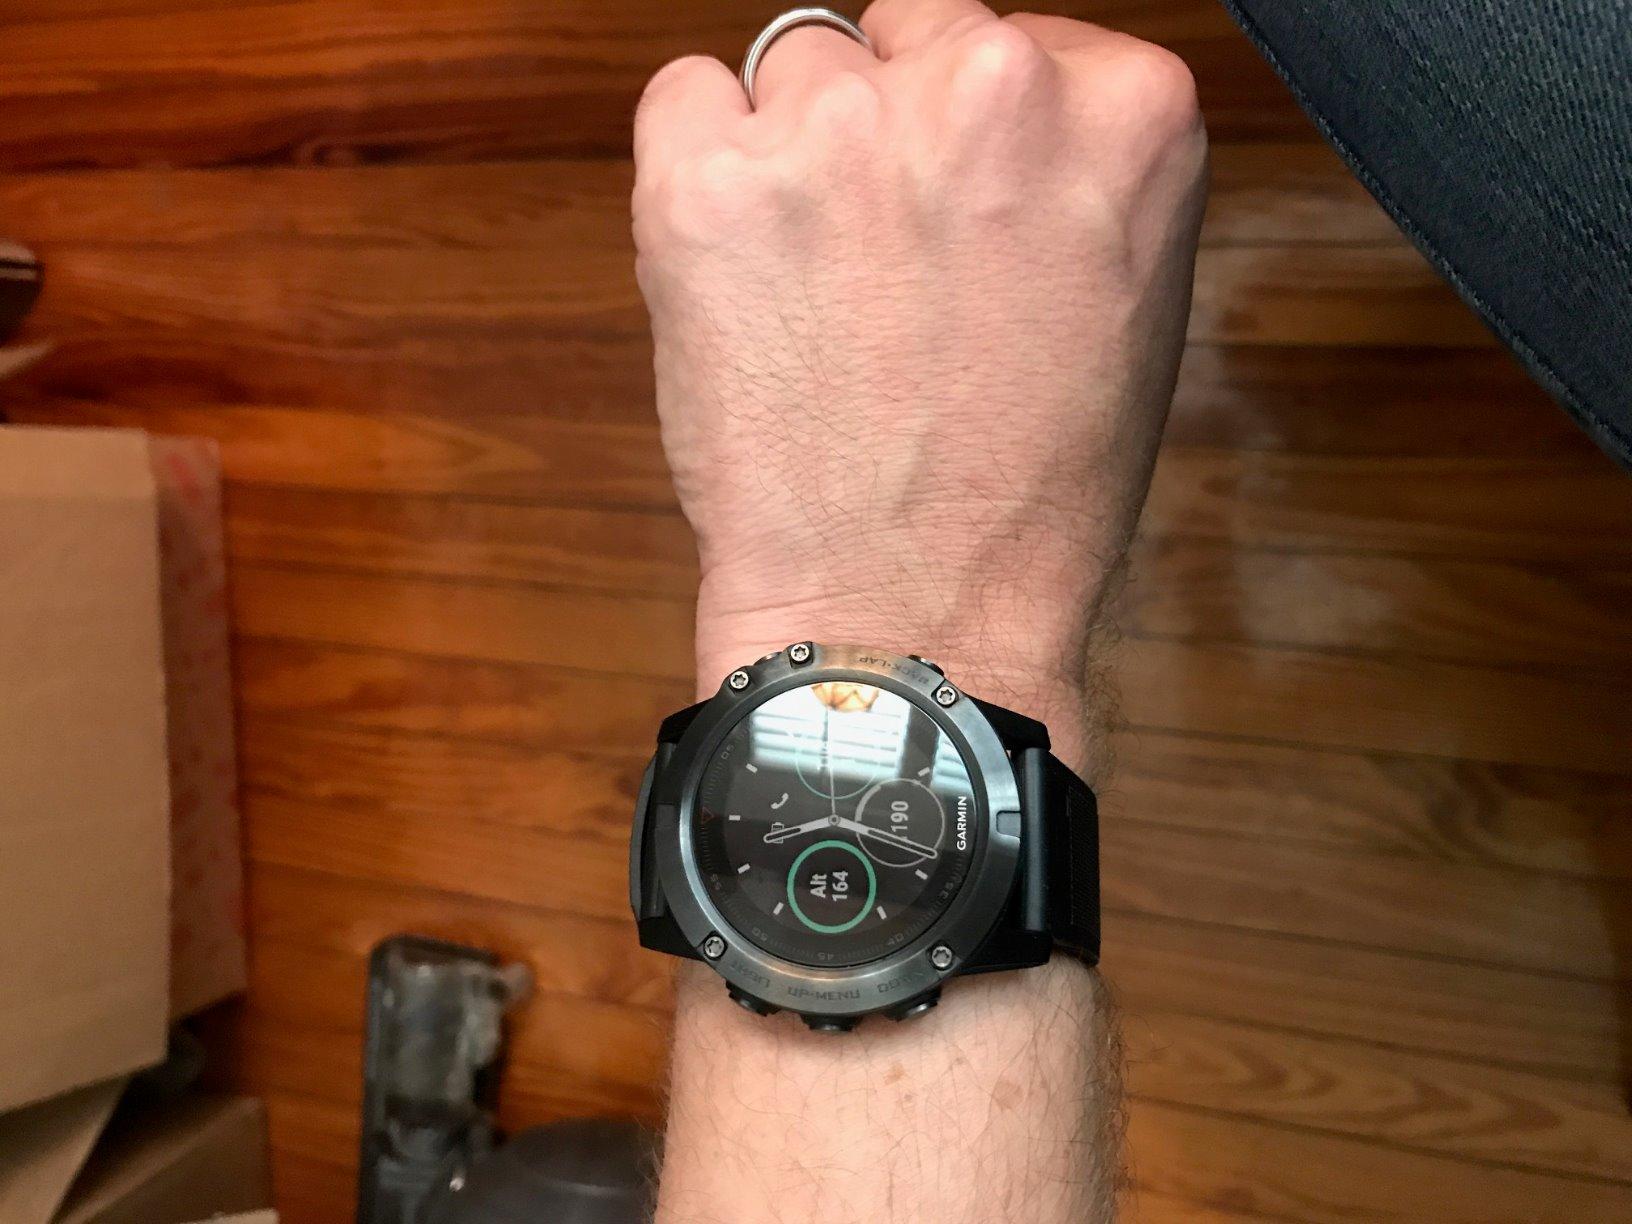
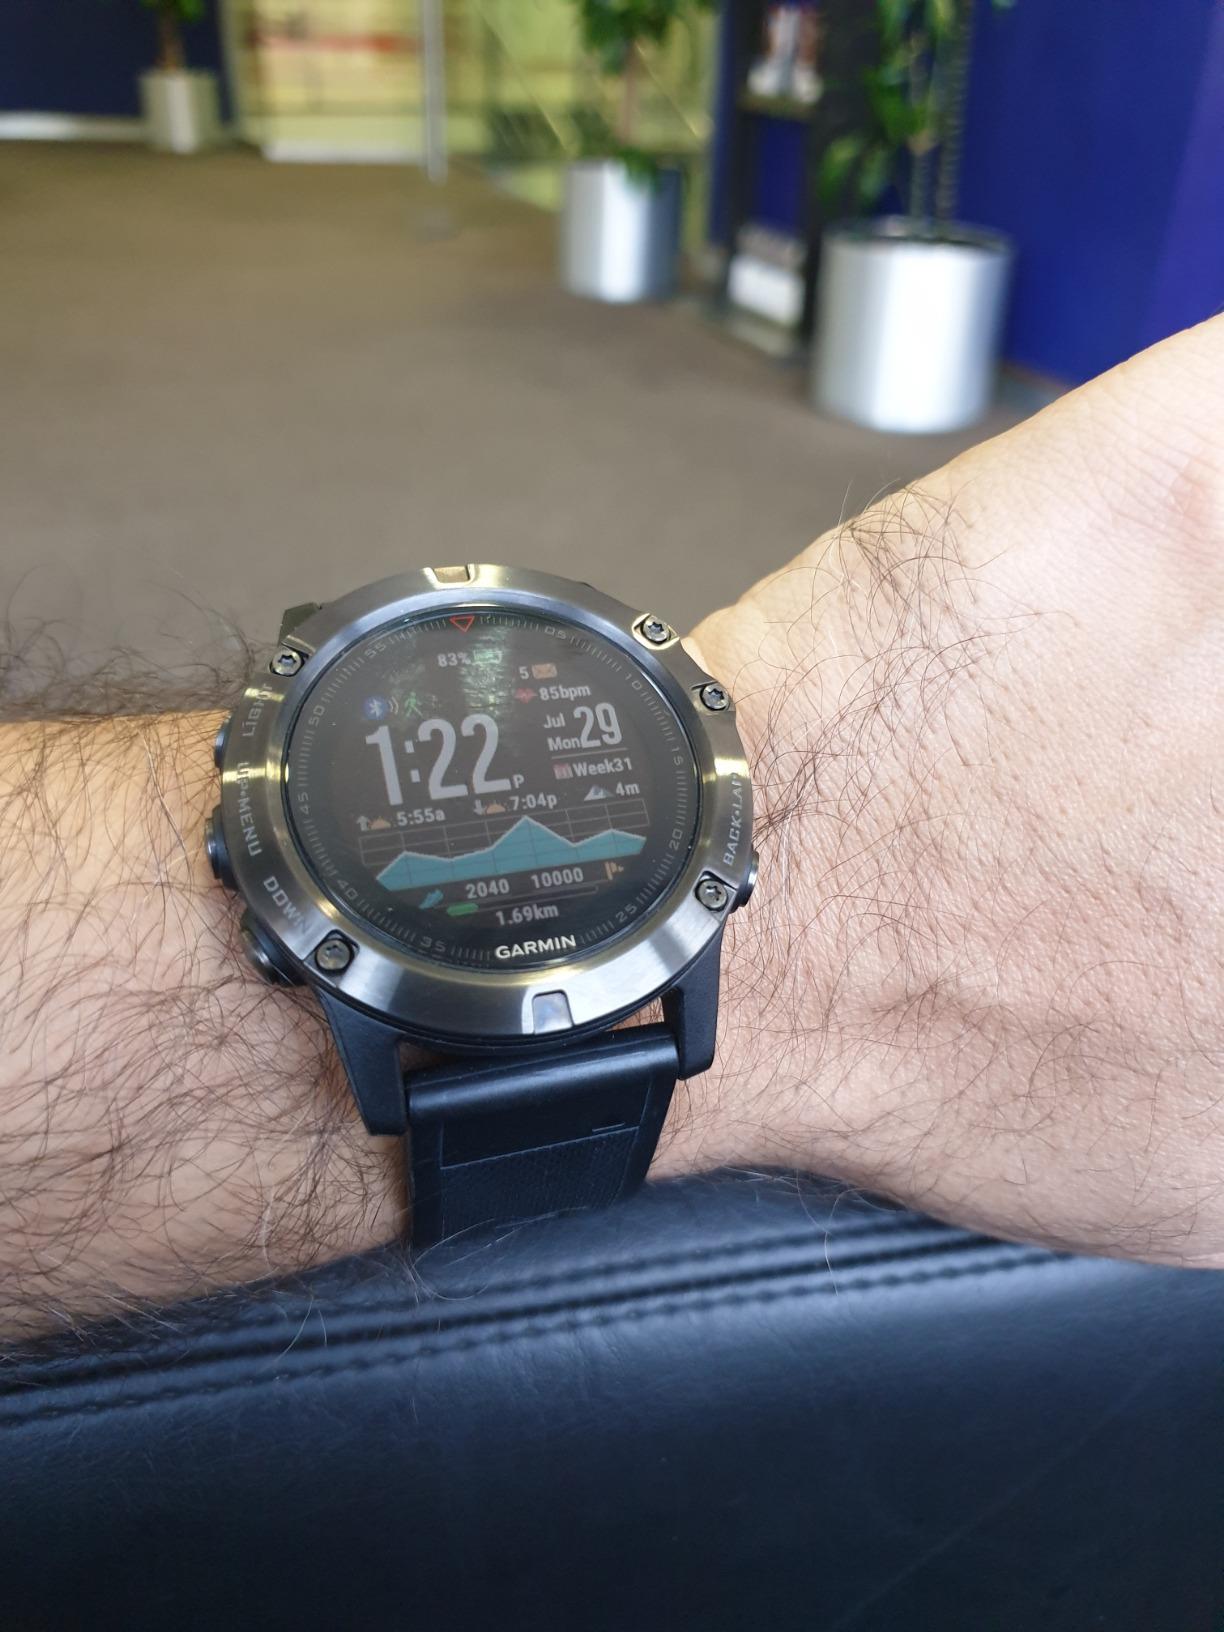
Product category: smartwatch
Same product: yes